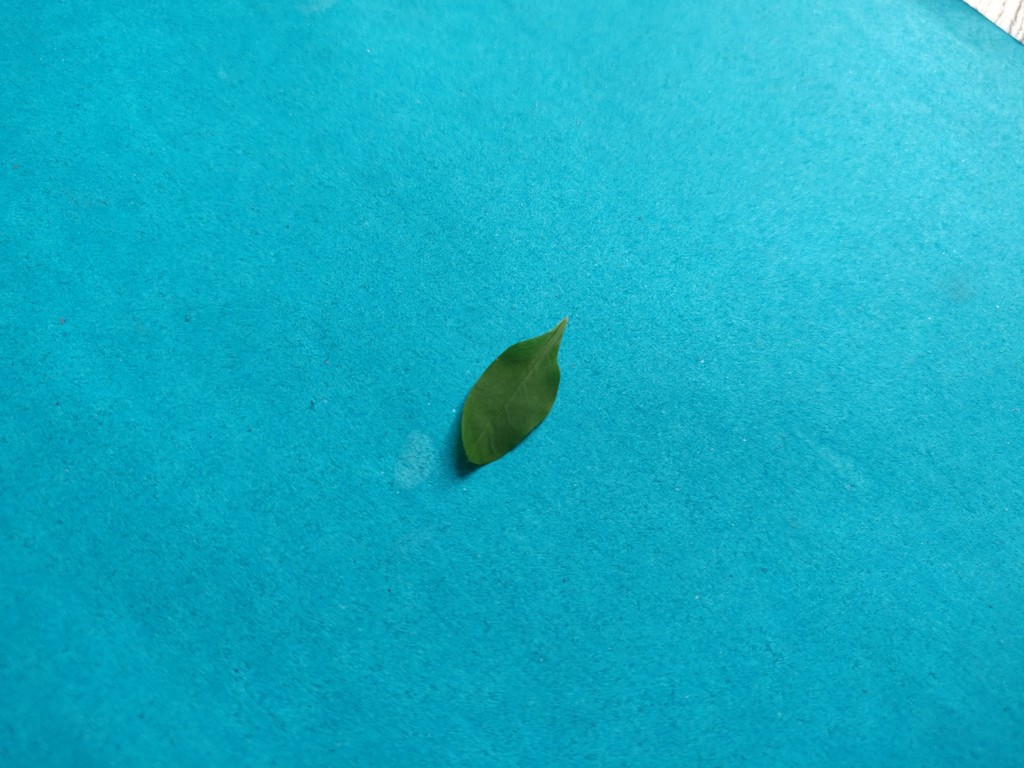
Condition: Healthy
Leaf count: single
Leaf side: front